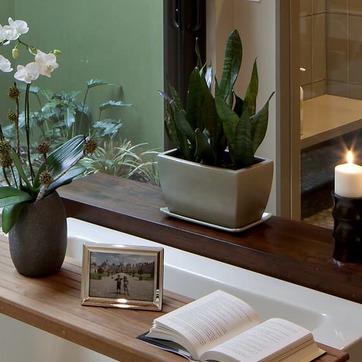
Material: ceramic